Audacity (audio editor)

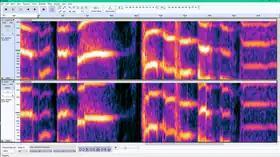
Screenshot of Audacity on Windows showing spectrograms of an audio clip with portamento (upper panel) and the same clip after applying pitch correction, showing frequencies clamped to discrete values (lower panel)

Audacity has several features to allow for spectrum analysis using the Fourier transform algorithm and spectrograms. As with effects, additional analysis plugins can be added, such as ones that check audiobooks for ACX compatibility.